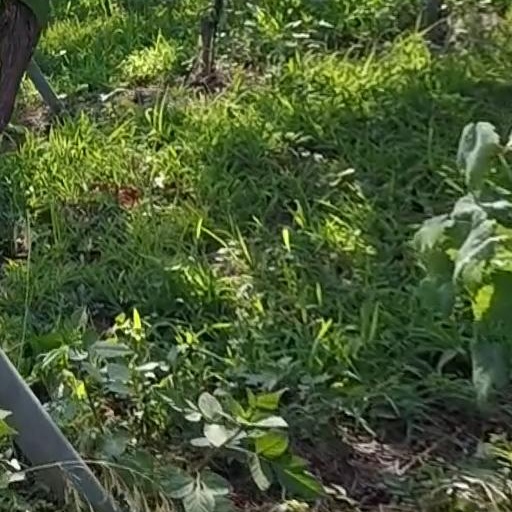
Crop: grape